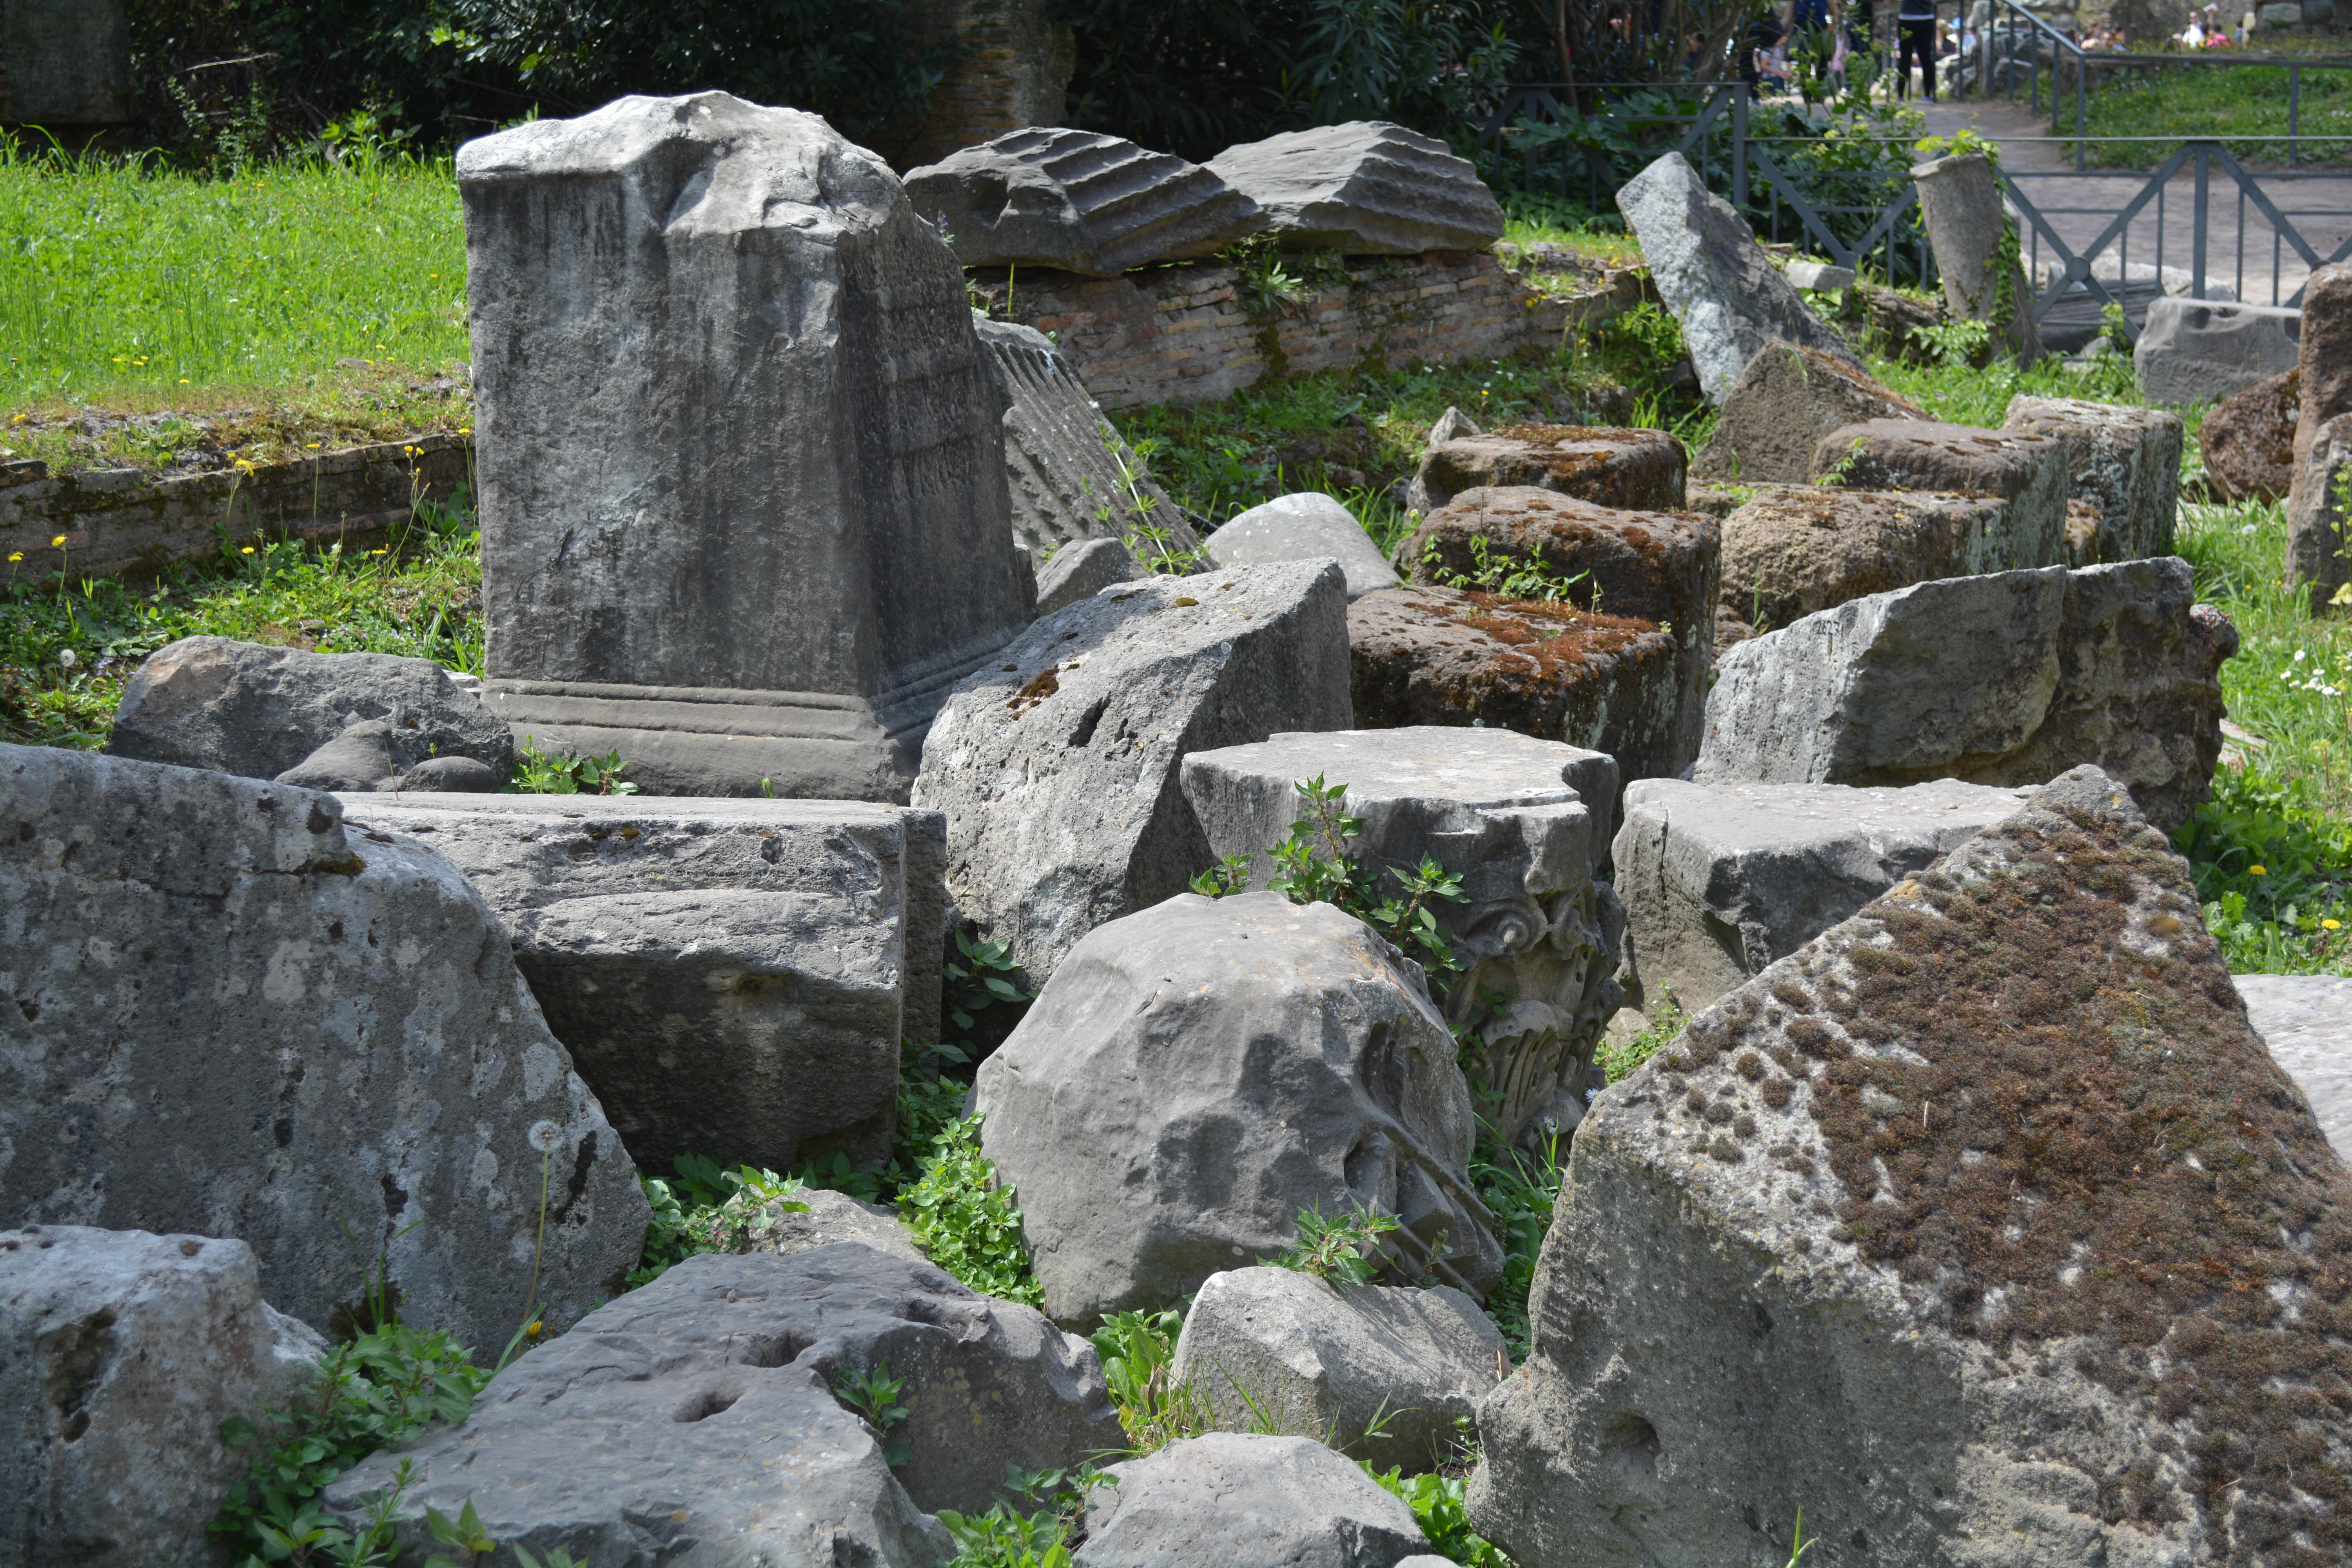
rock, wall, stone wall, grave, ruins, boulder, monolith, archaeological site, ancient history